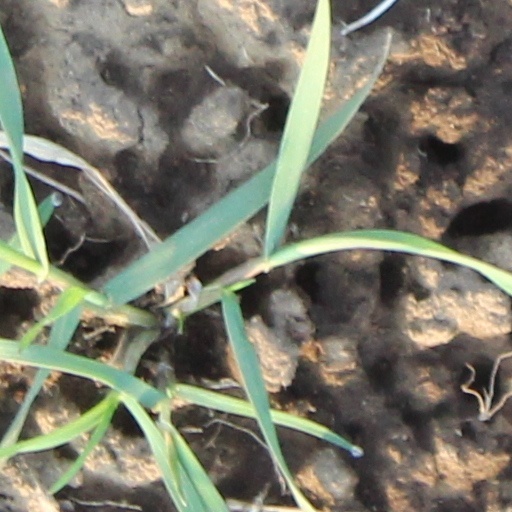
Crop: wheat